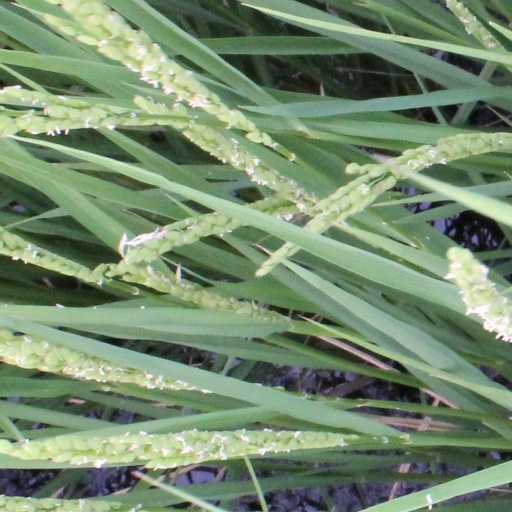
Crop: rice